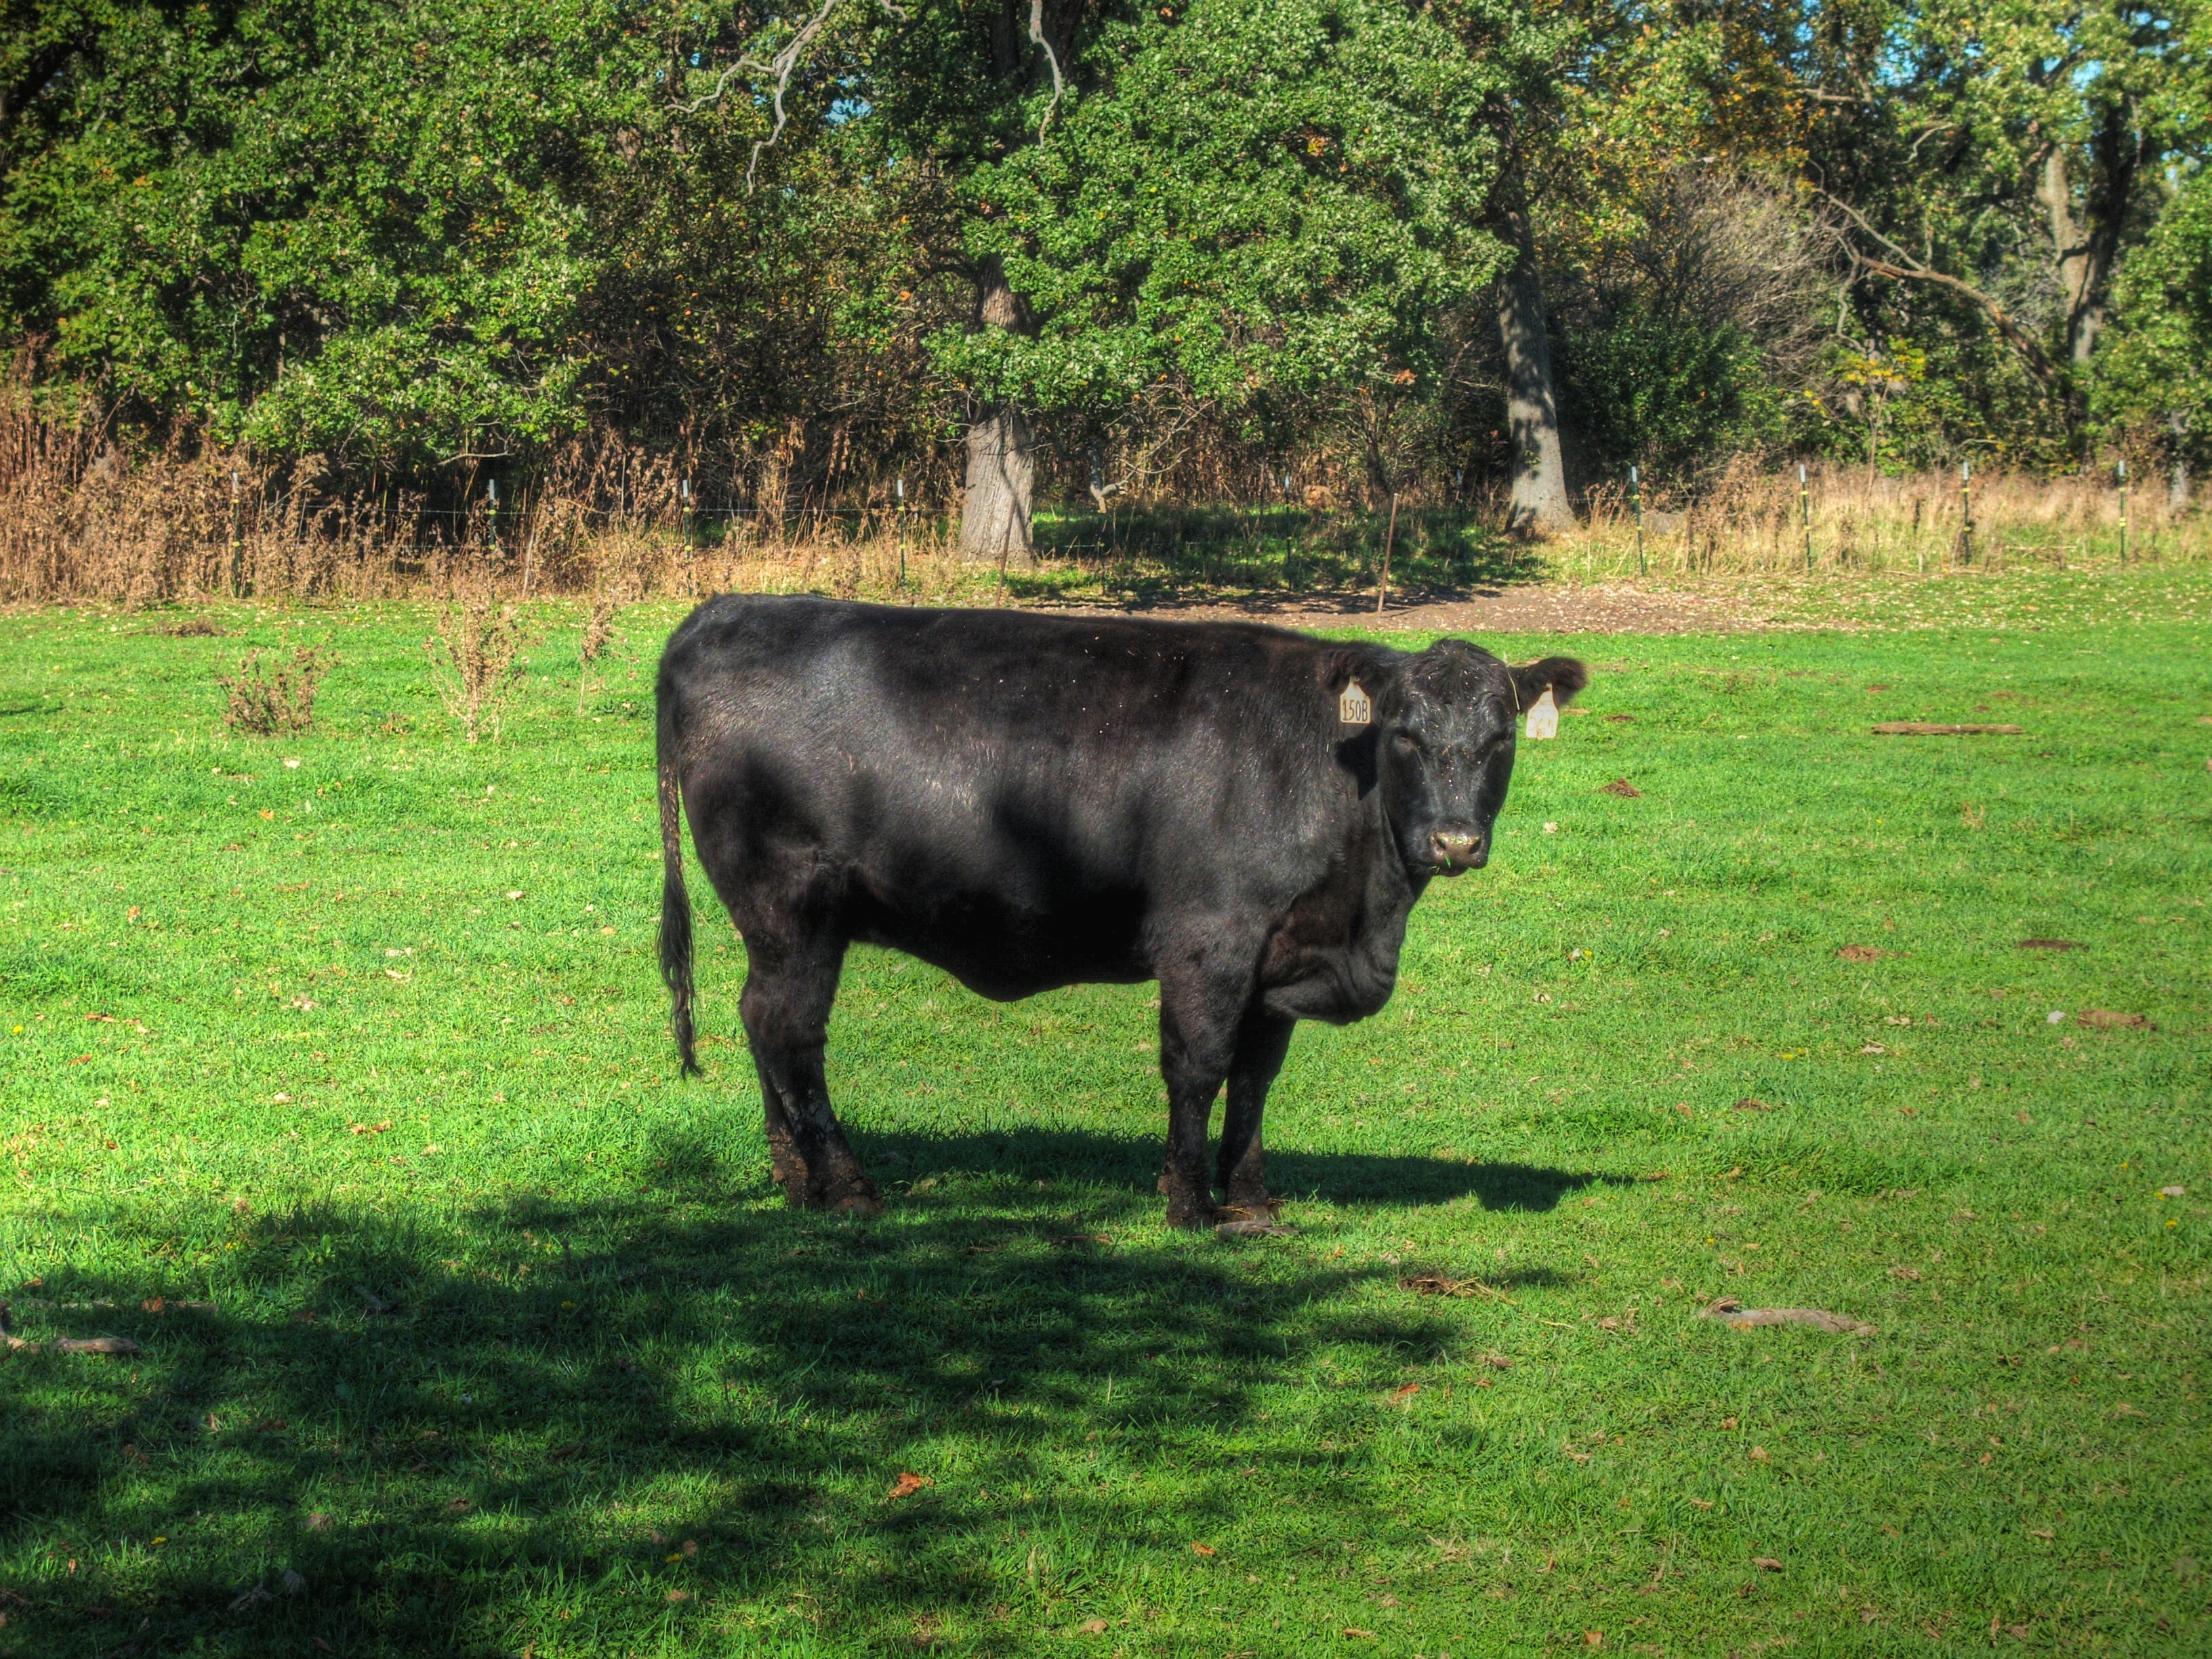
grass, field, farm, meadow, wildlife, rural, pasture, grazing, mammal, fauna, cows, bull, farms, grassland, habitat, ox, kenoshacounty, rural area, water buffalo, cattle like mammal